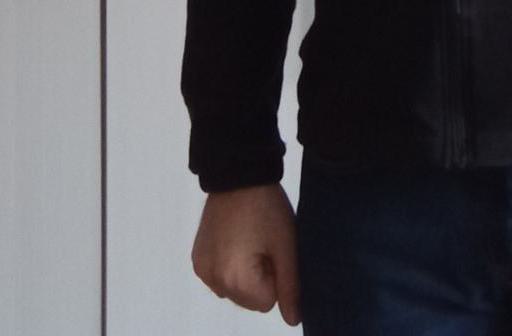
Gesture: no_gesture